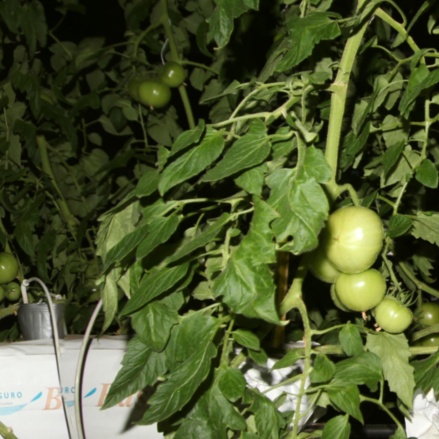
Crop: tomato